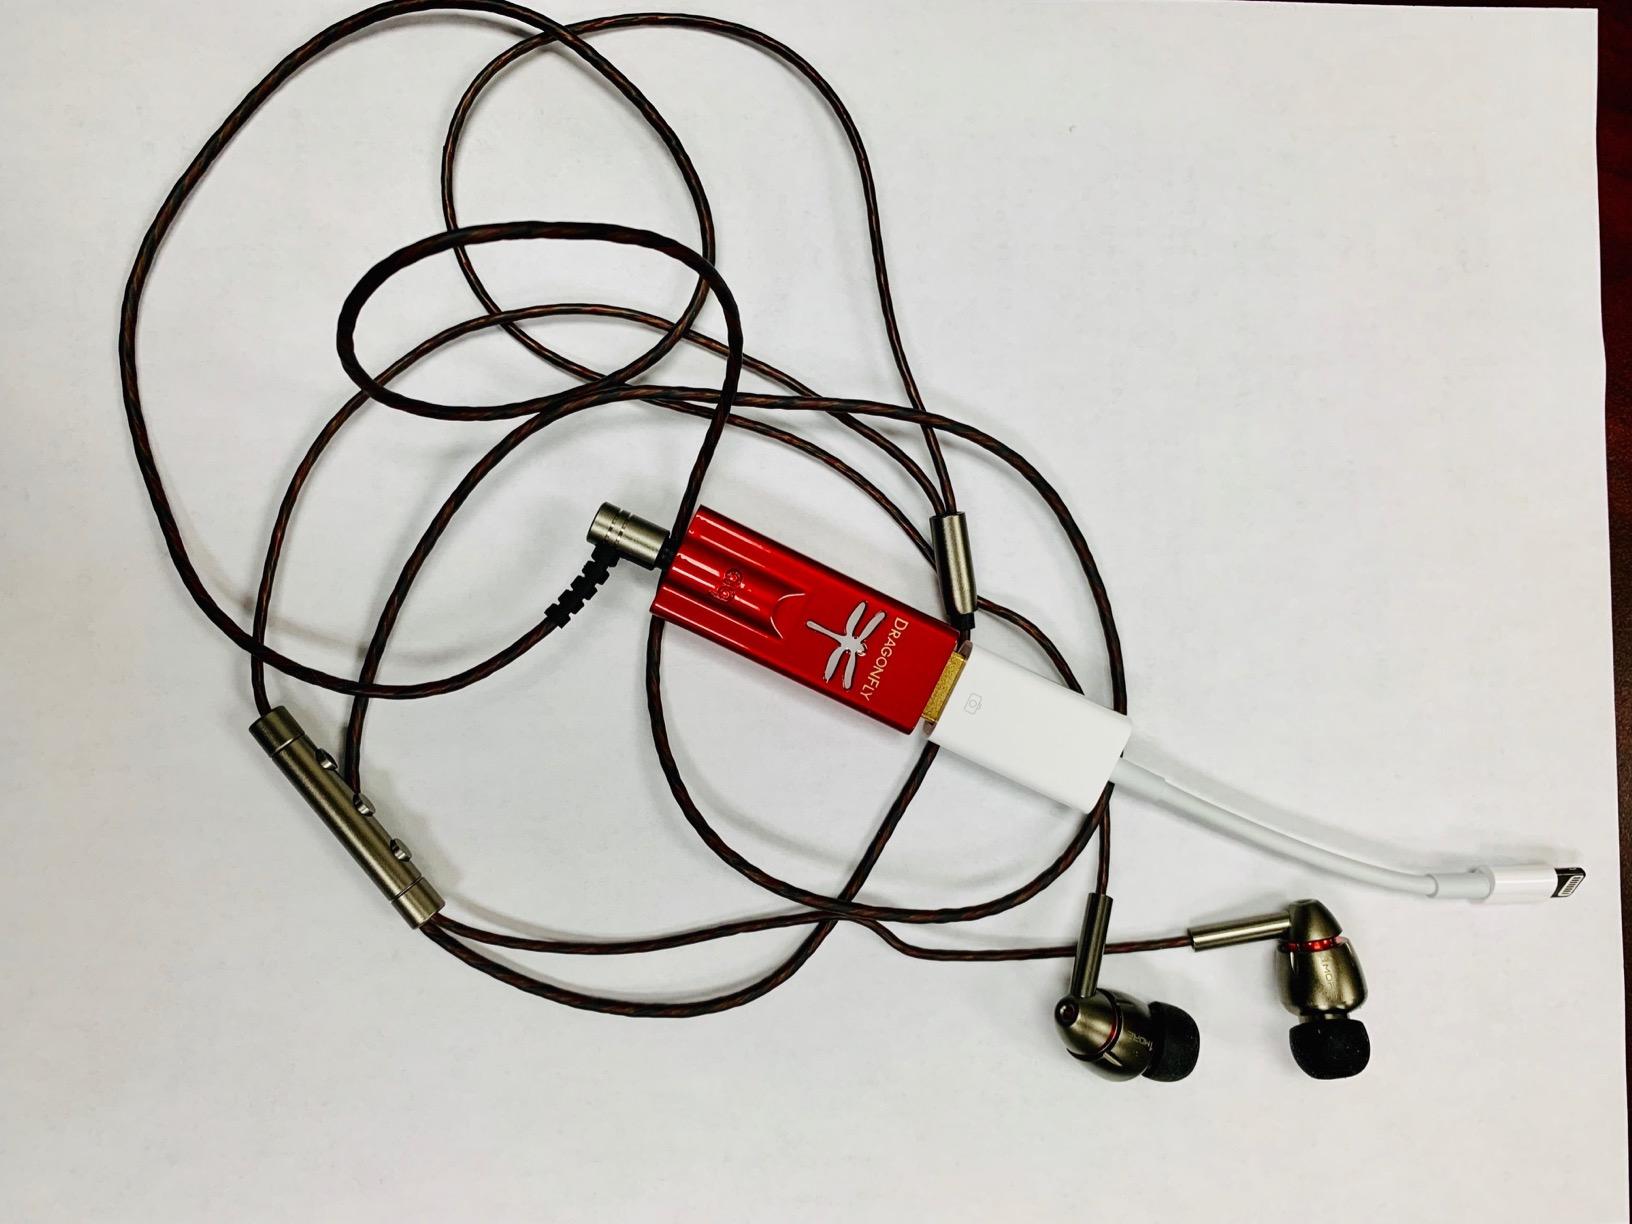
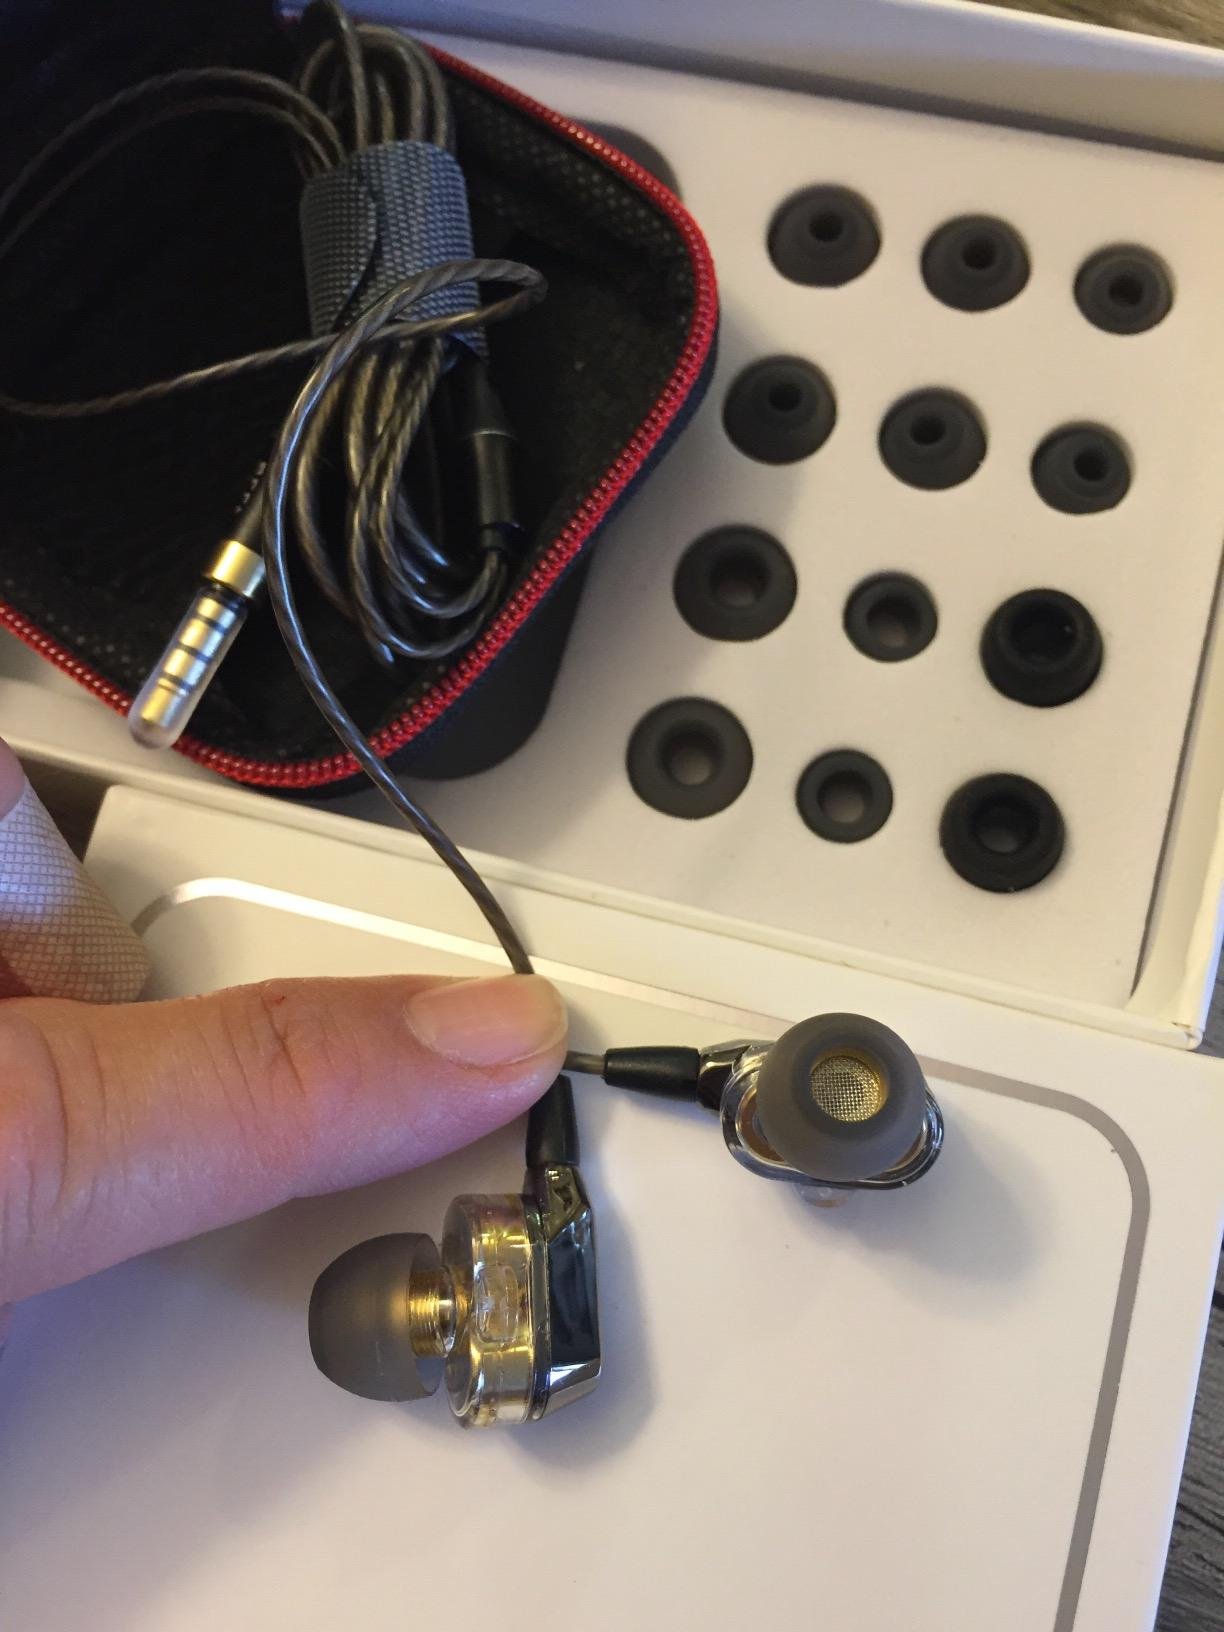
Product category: headphones
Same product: no